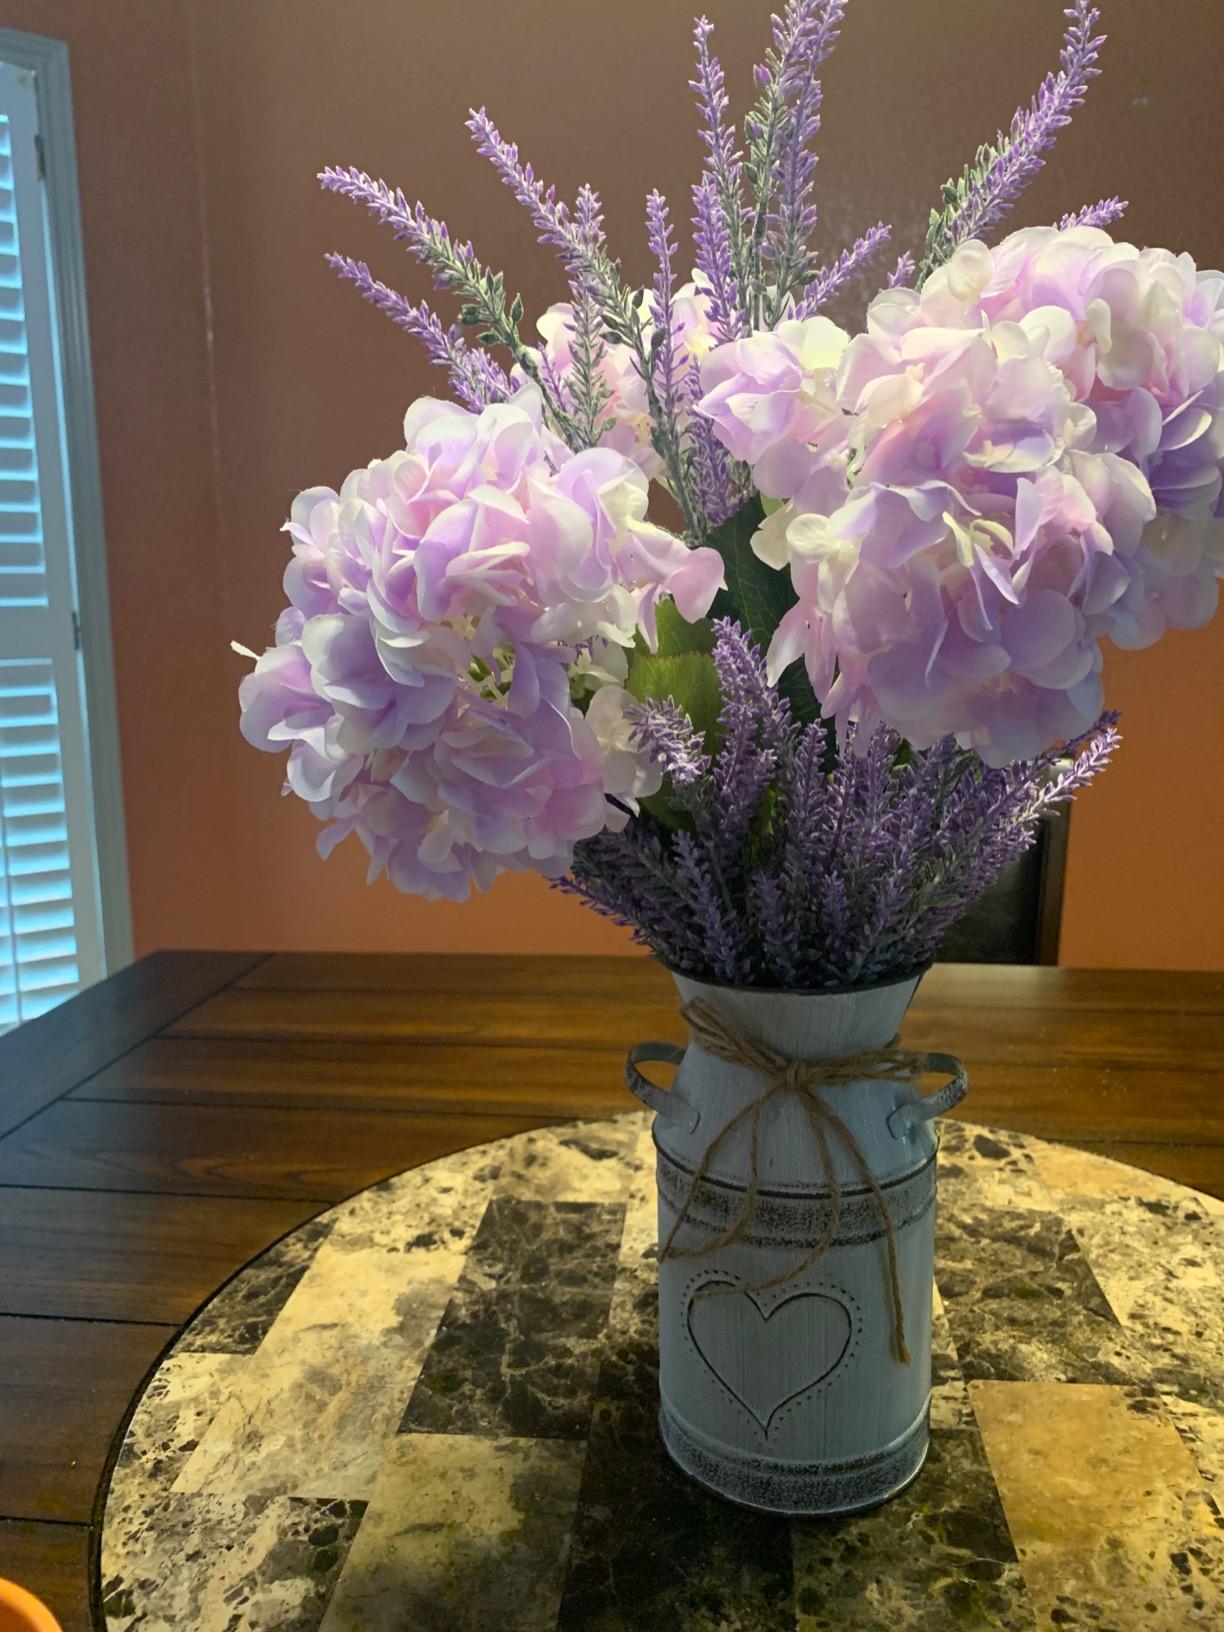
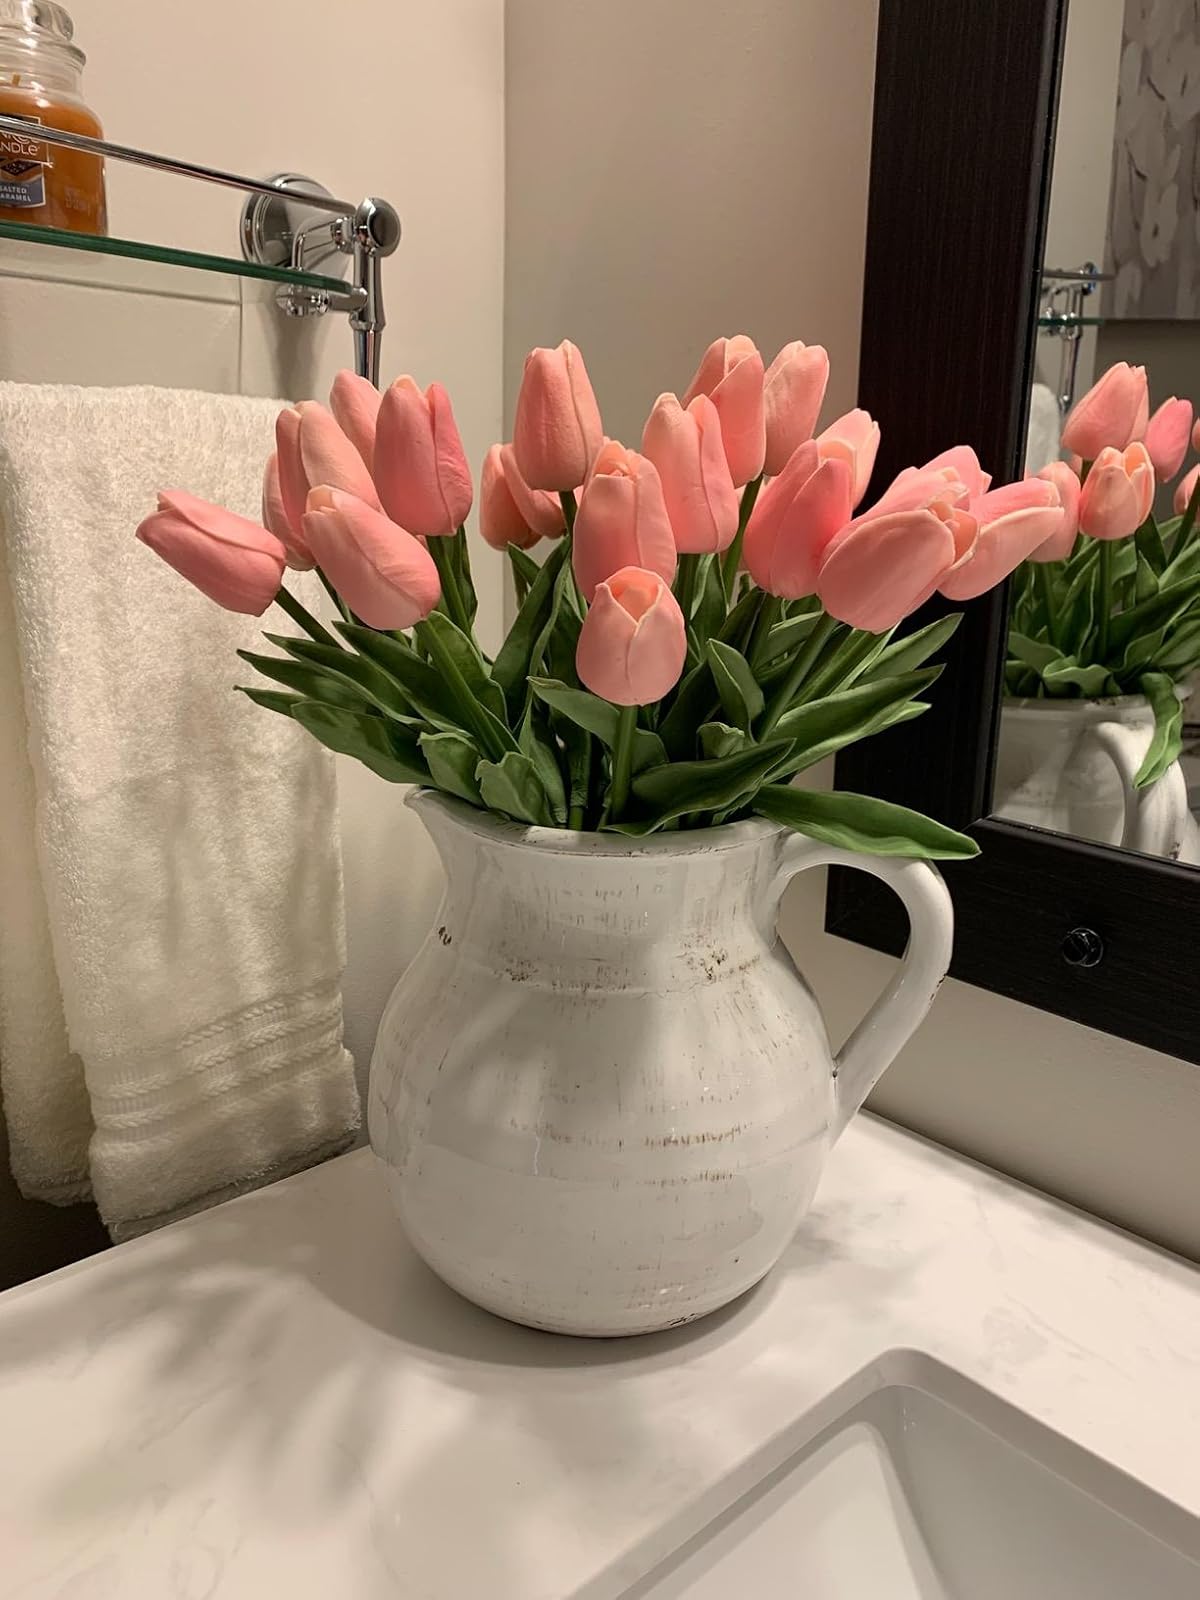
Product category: vase
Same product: no